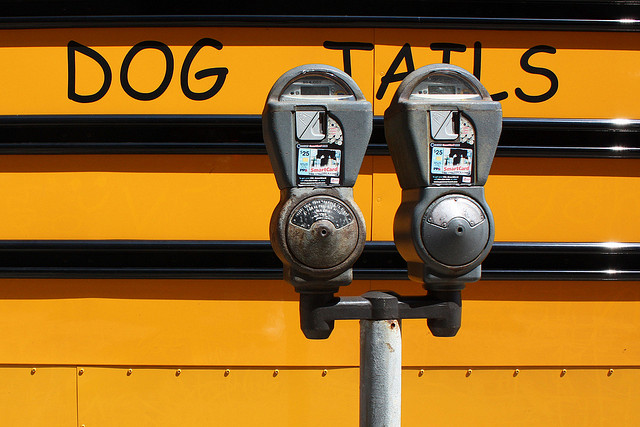
Two parking meters on the side of a yellow bus.

A pair of parking meters near a bus.

a couple of parking meters sit in front of a school bus